Bead crochet

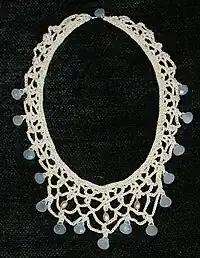
A bead crochet necklace made from mercerized cotton, faceted chalcedony, and freshwater pearls. Two different attachment methods were used: the chalcedony beads were strung before construction and moved into position during crocheting; the pearls were attached by means of silver pins afterward. A chalcedony bead forms part of the clasp.

Bead crochet is a crochet technique that incorporates beads into a crochet fabric. The technique is used to produce decorative effects in women's fashion accessories. The word "crochet" is derived from the French or meaning "to hook". Published descriptions of bead crochet date from around 1824, although it was probably common before then. At one time, bead crochet was thought by some people to be appropriate only for rich people.